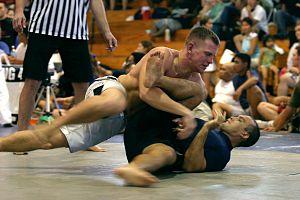
Le grappling désigne l'ensemble des techniques de contrôle, projection, immobilisation et soumission d'un adversaire dans un combat debout ou au sol, à mains nues. Les techniques de soumission incluent les luxations, étranglements et compressions. Le concept de grappling est généralement opposé à celui des techniques de percussion, et se distingue de sports, règles ou systèmes martiaux particuliers.